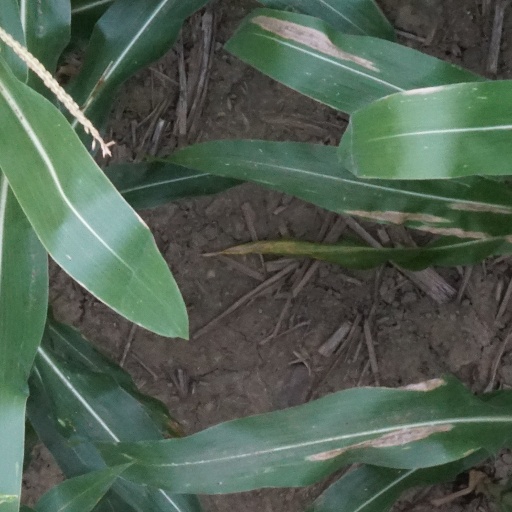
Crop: maize; corn